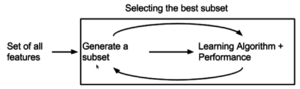
Embedded method pour la selection d'attribut